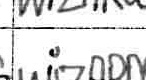
Label: Wizards